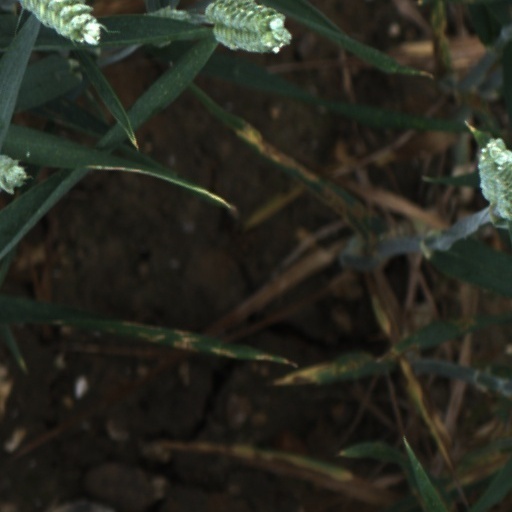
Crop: wheat